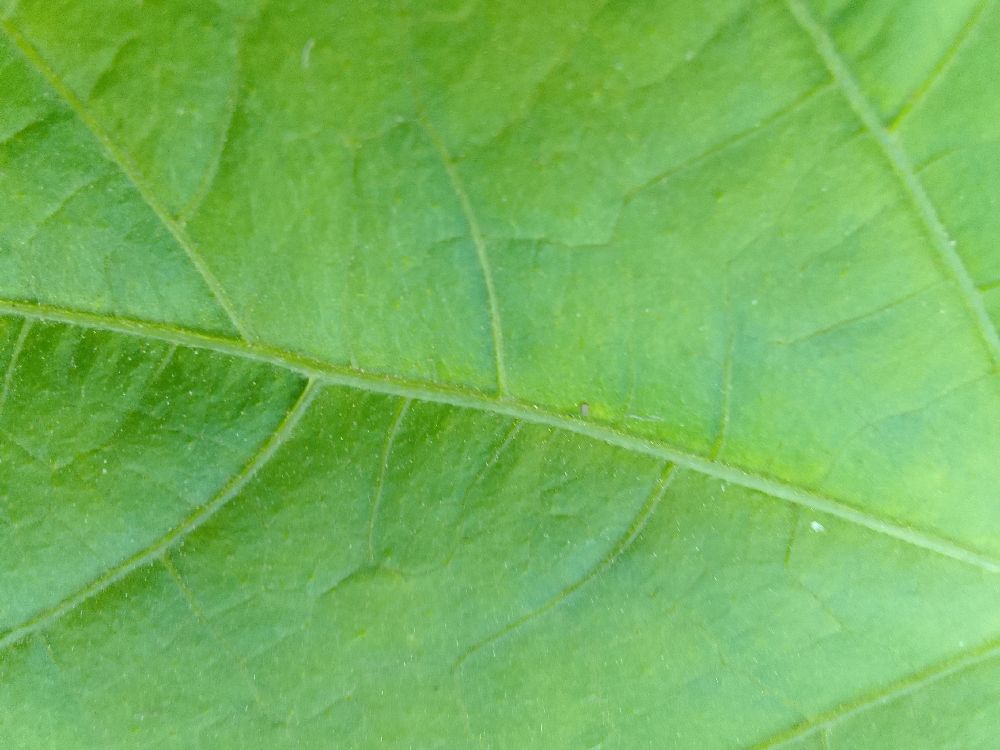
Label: healthy